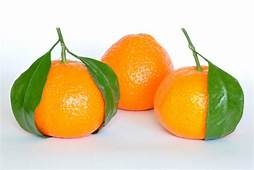
Label: mandarine